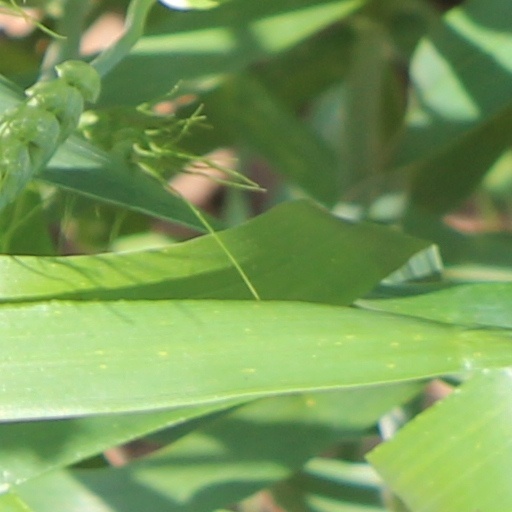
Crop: wheat